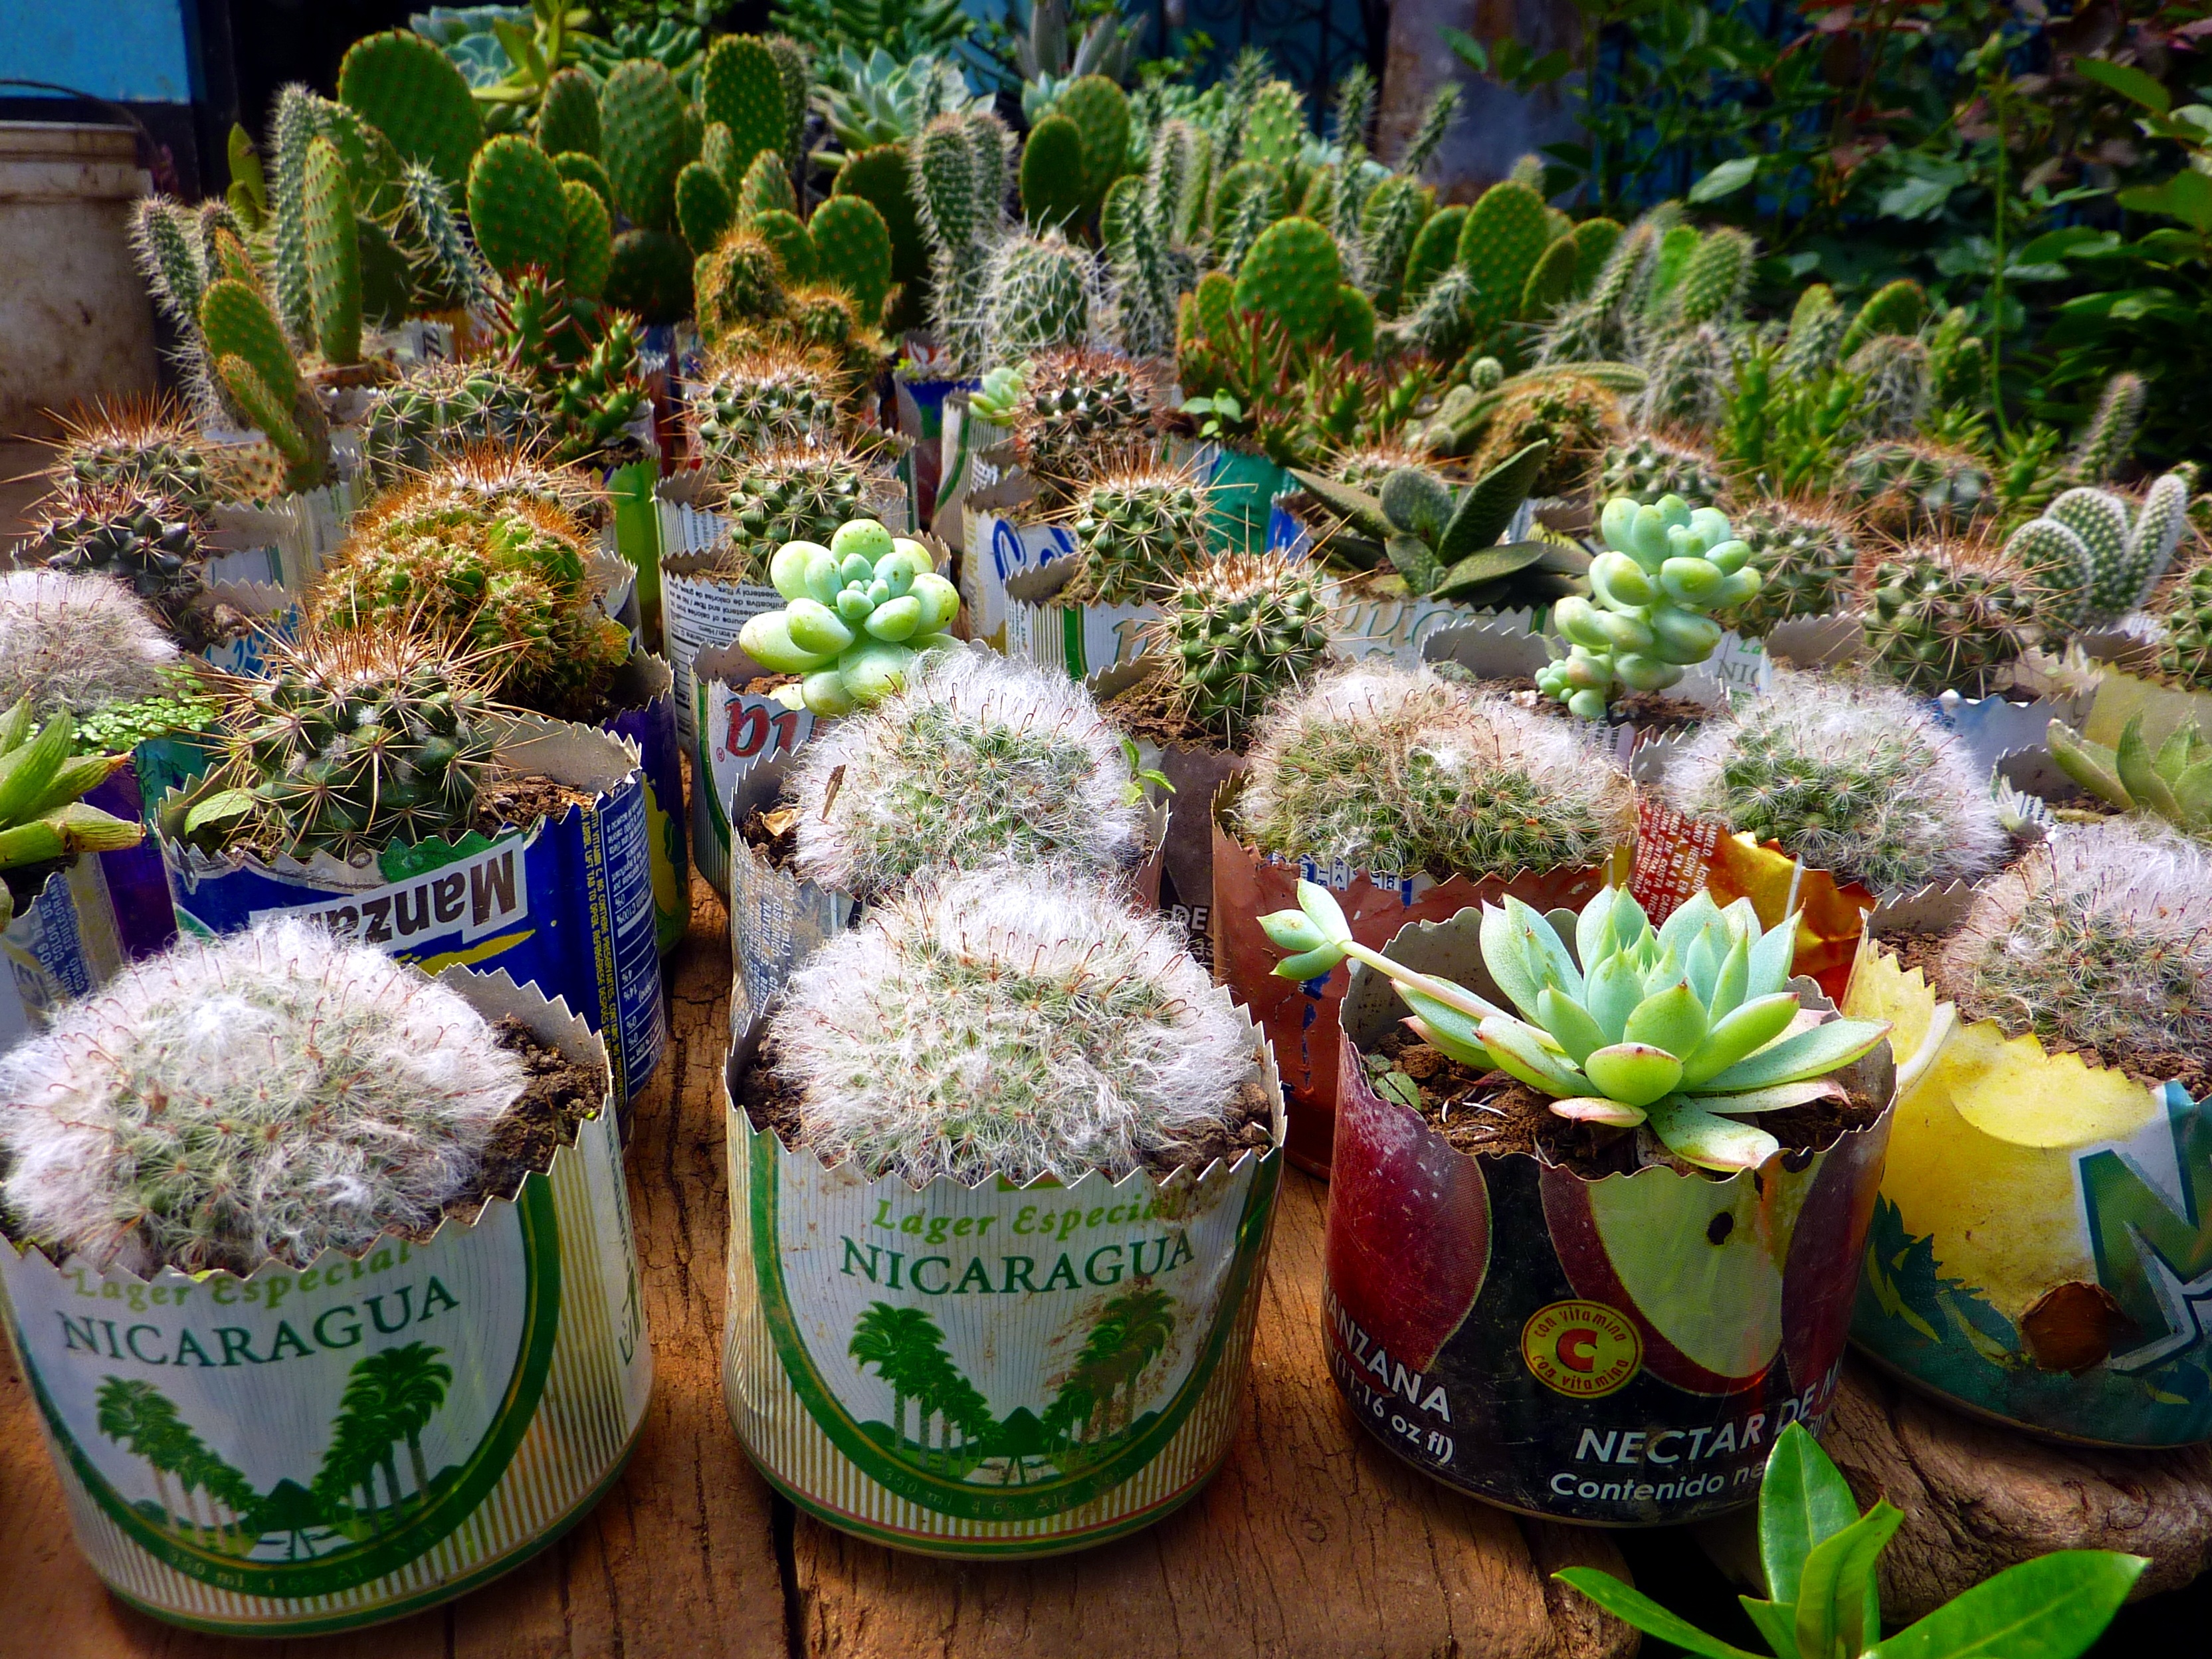
cactus, plant, flower, botany, garden, nicaragua, bobbin, floristry, flowering plant, land plant